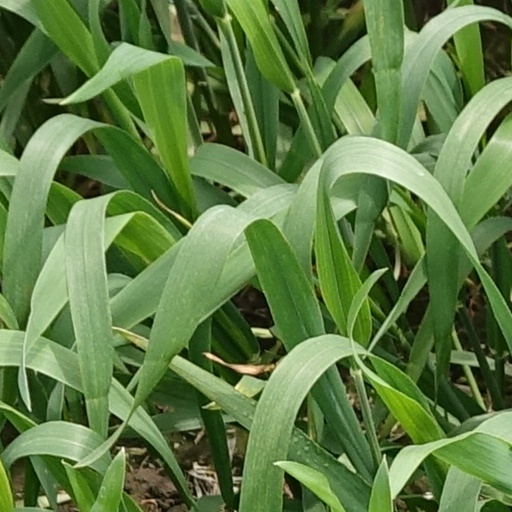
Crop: wheat